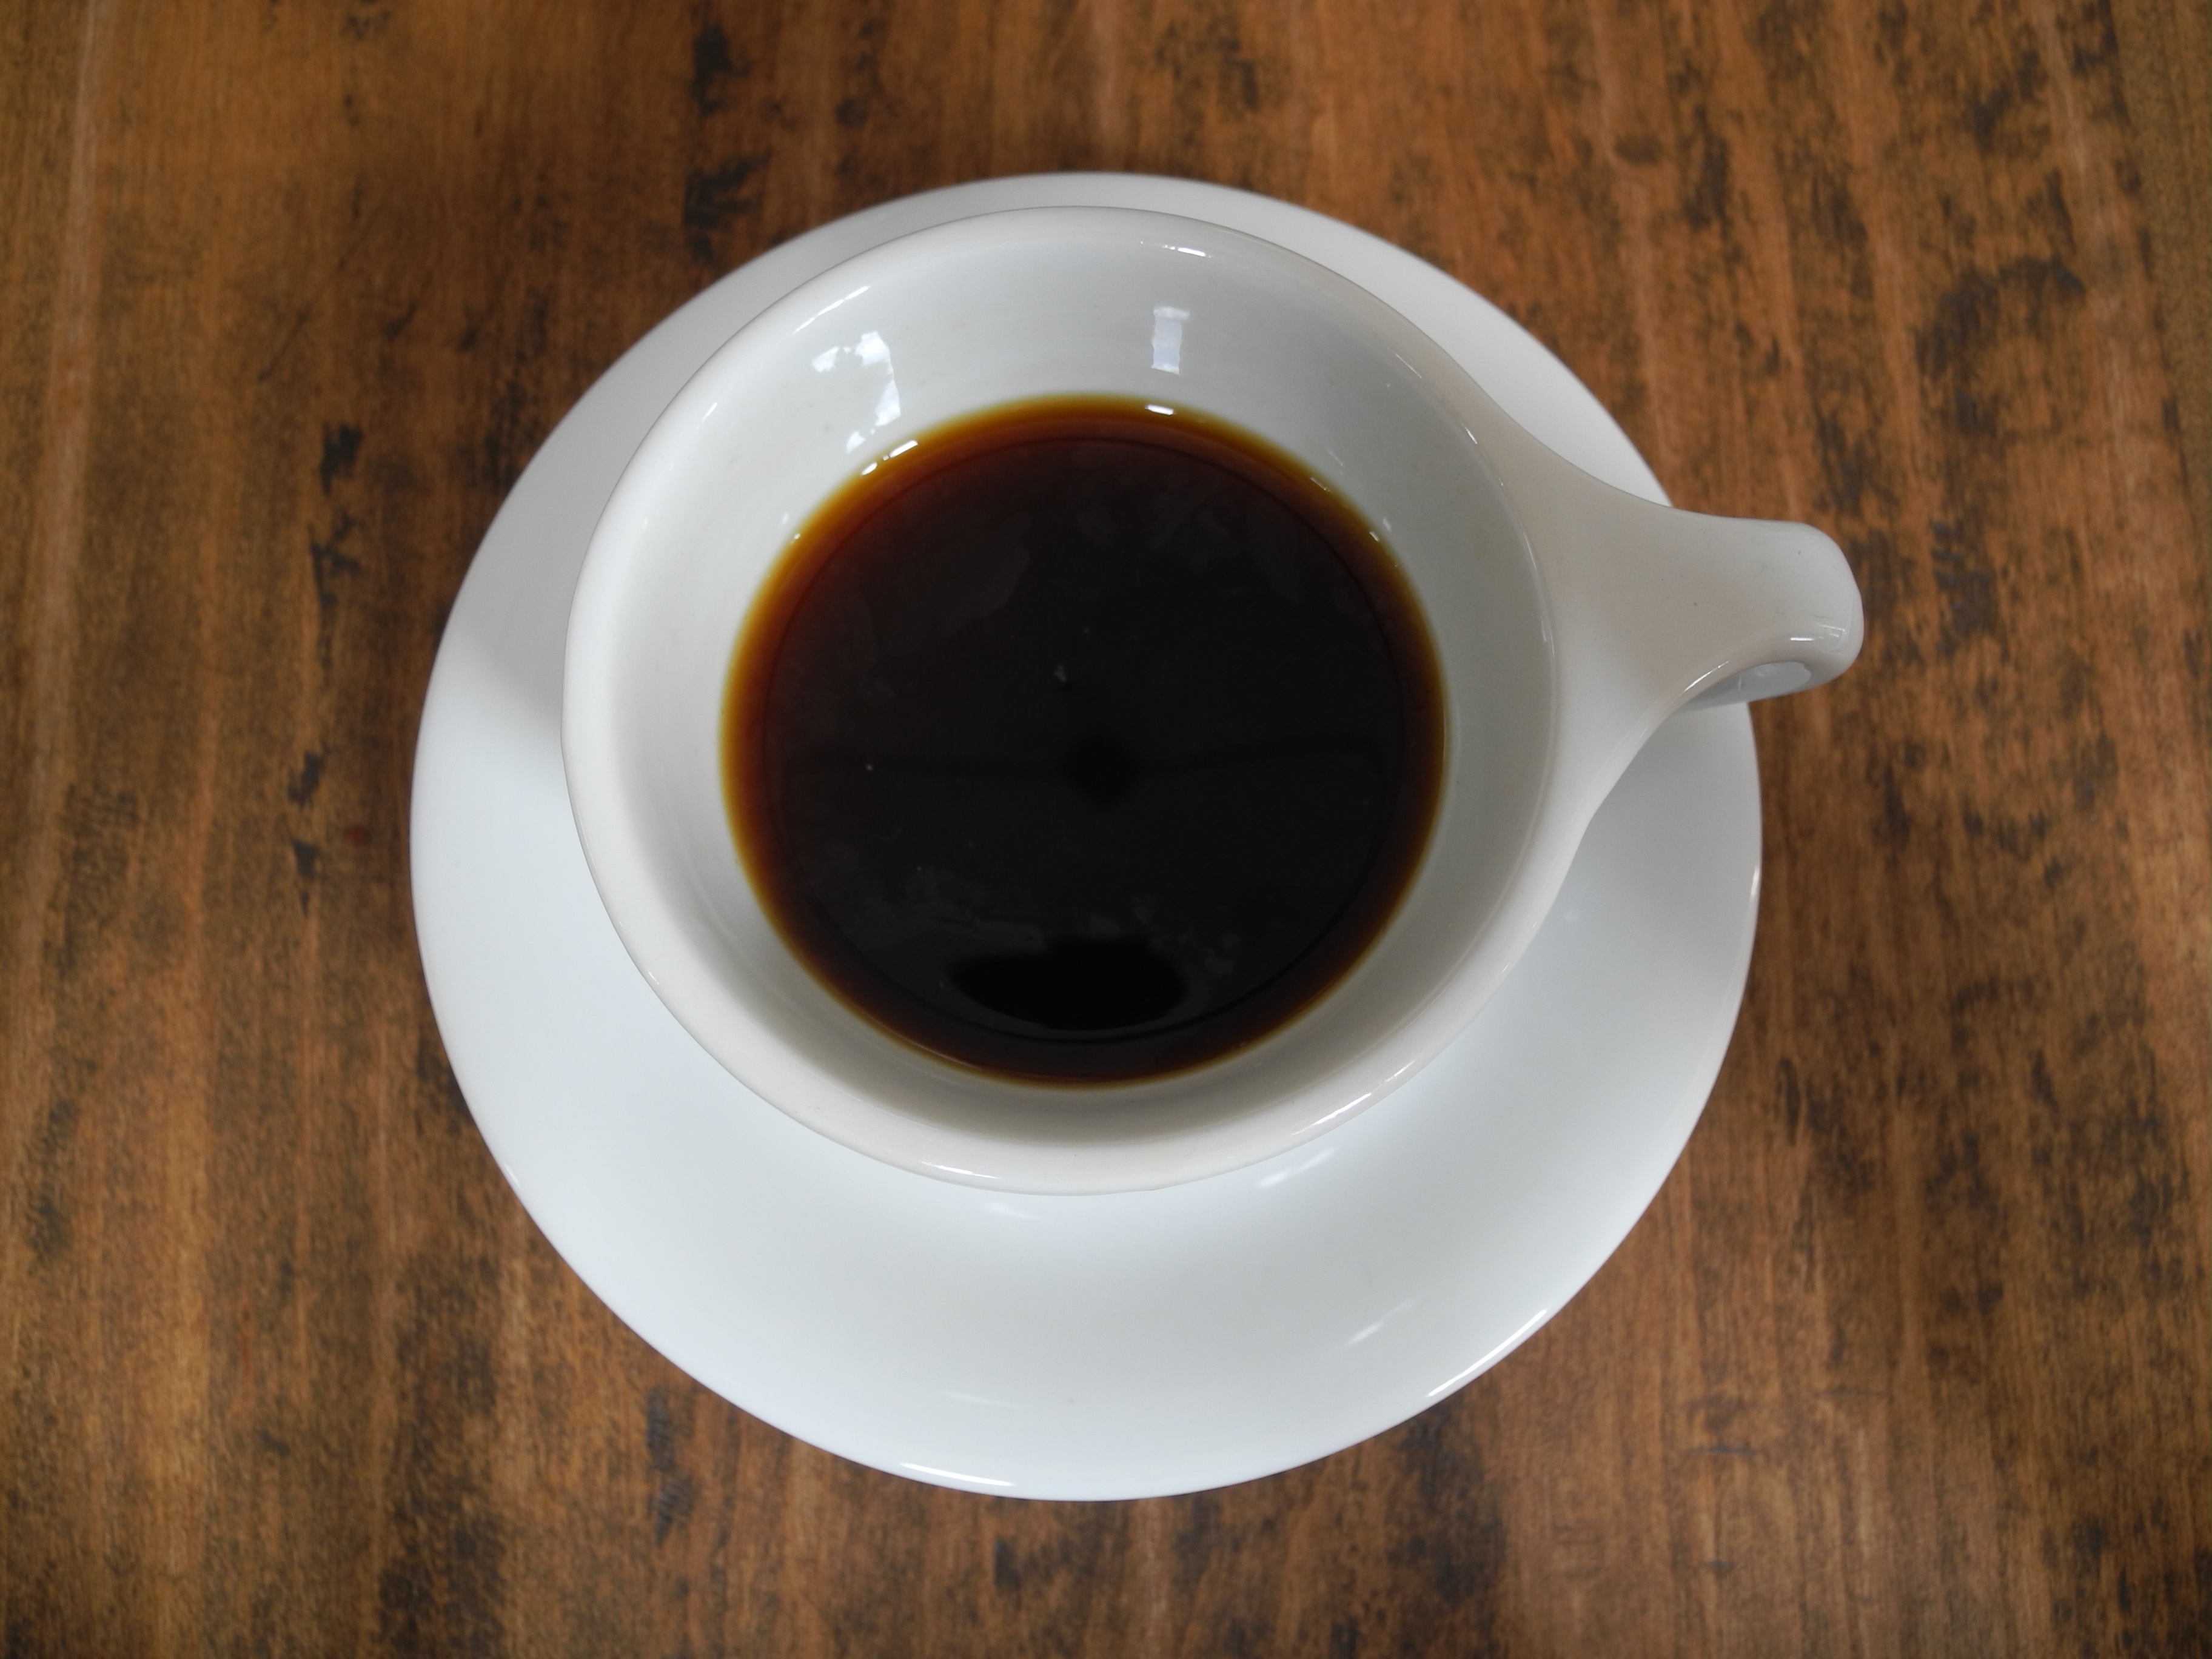
cafe, coffee, cup, food, drink, espresso, coffee cup, caffeine, porcelain, flavor, a cup of